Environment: real
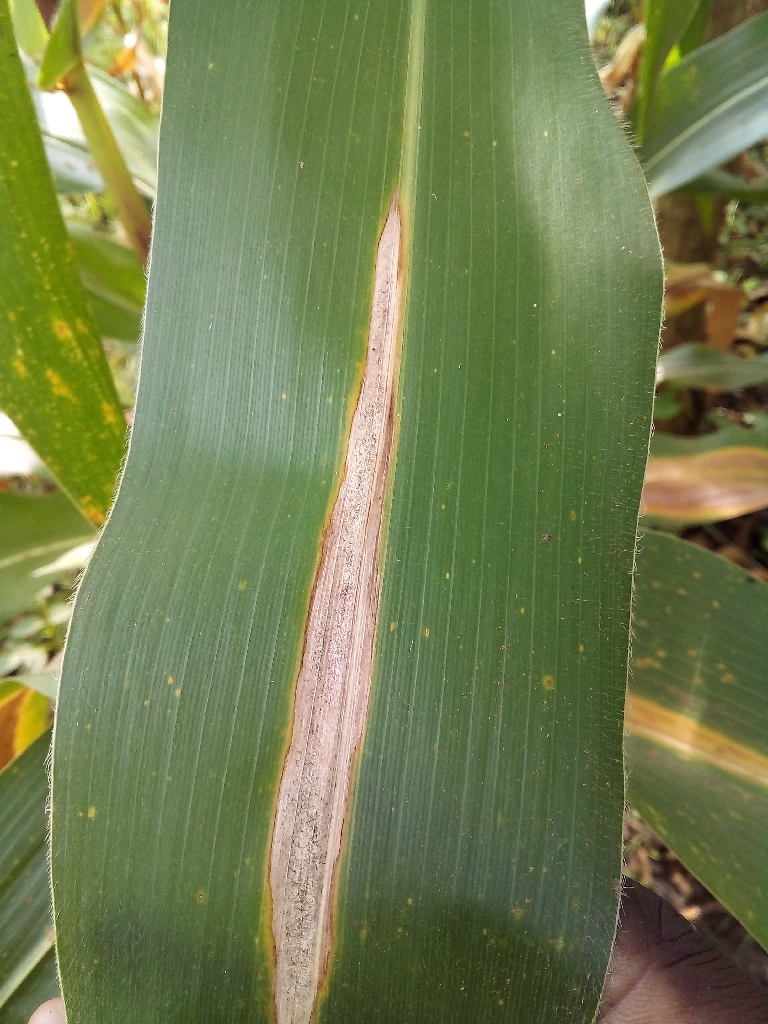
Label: northern_corn_leaf_blight